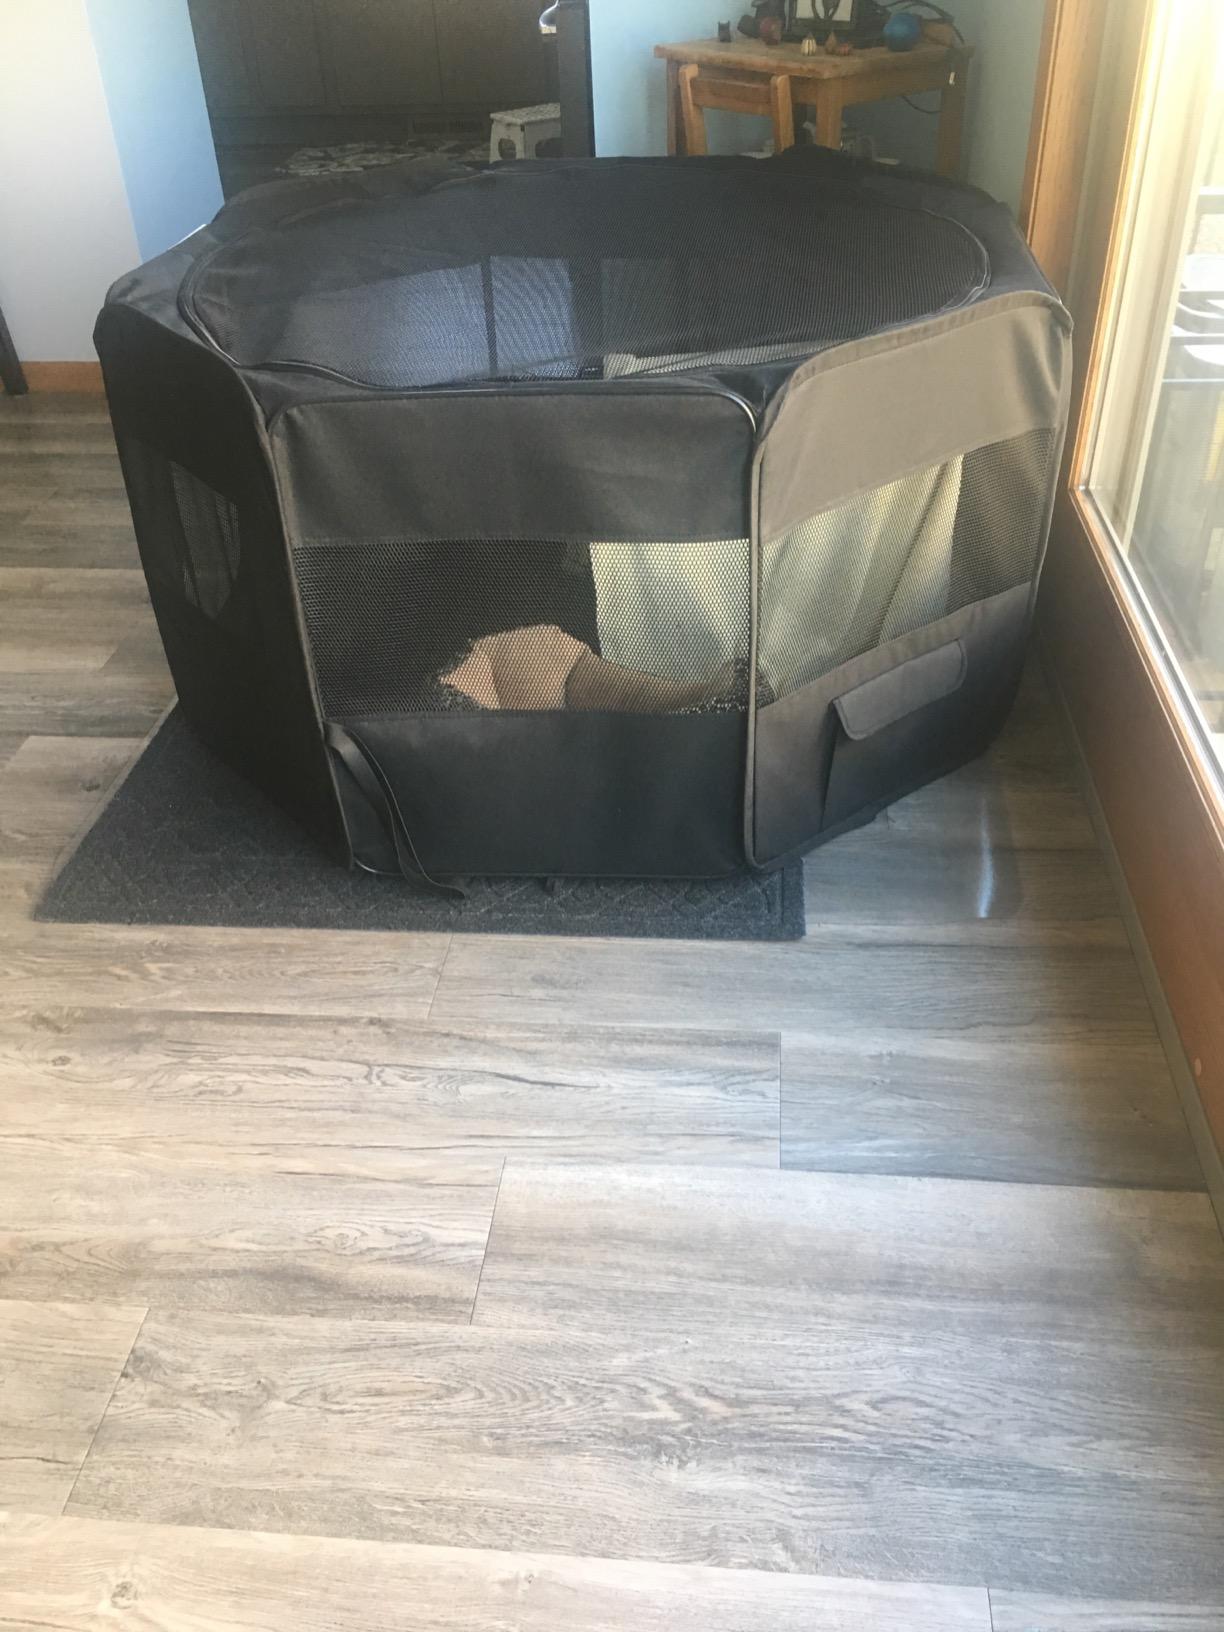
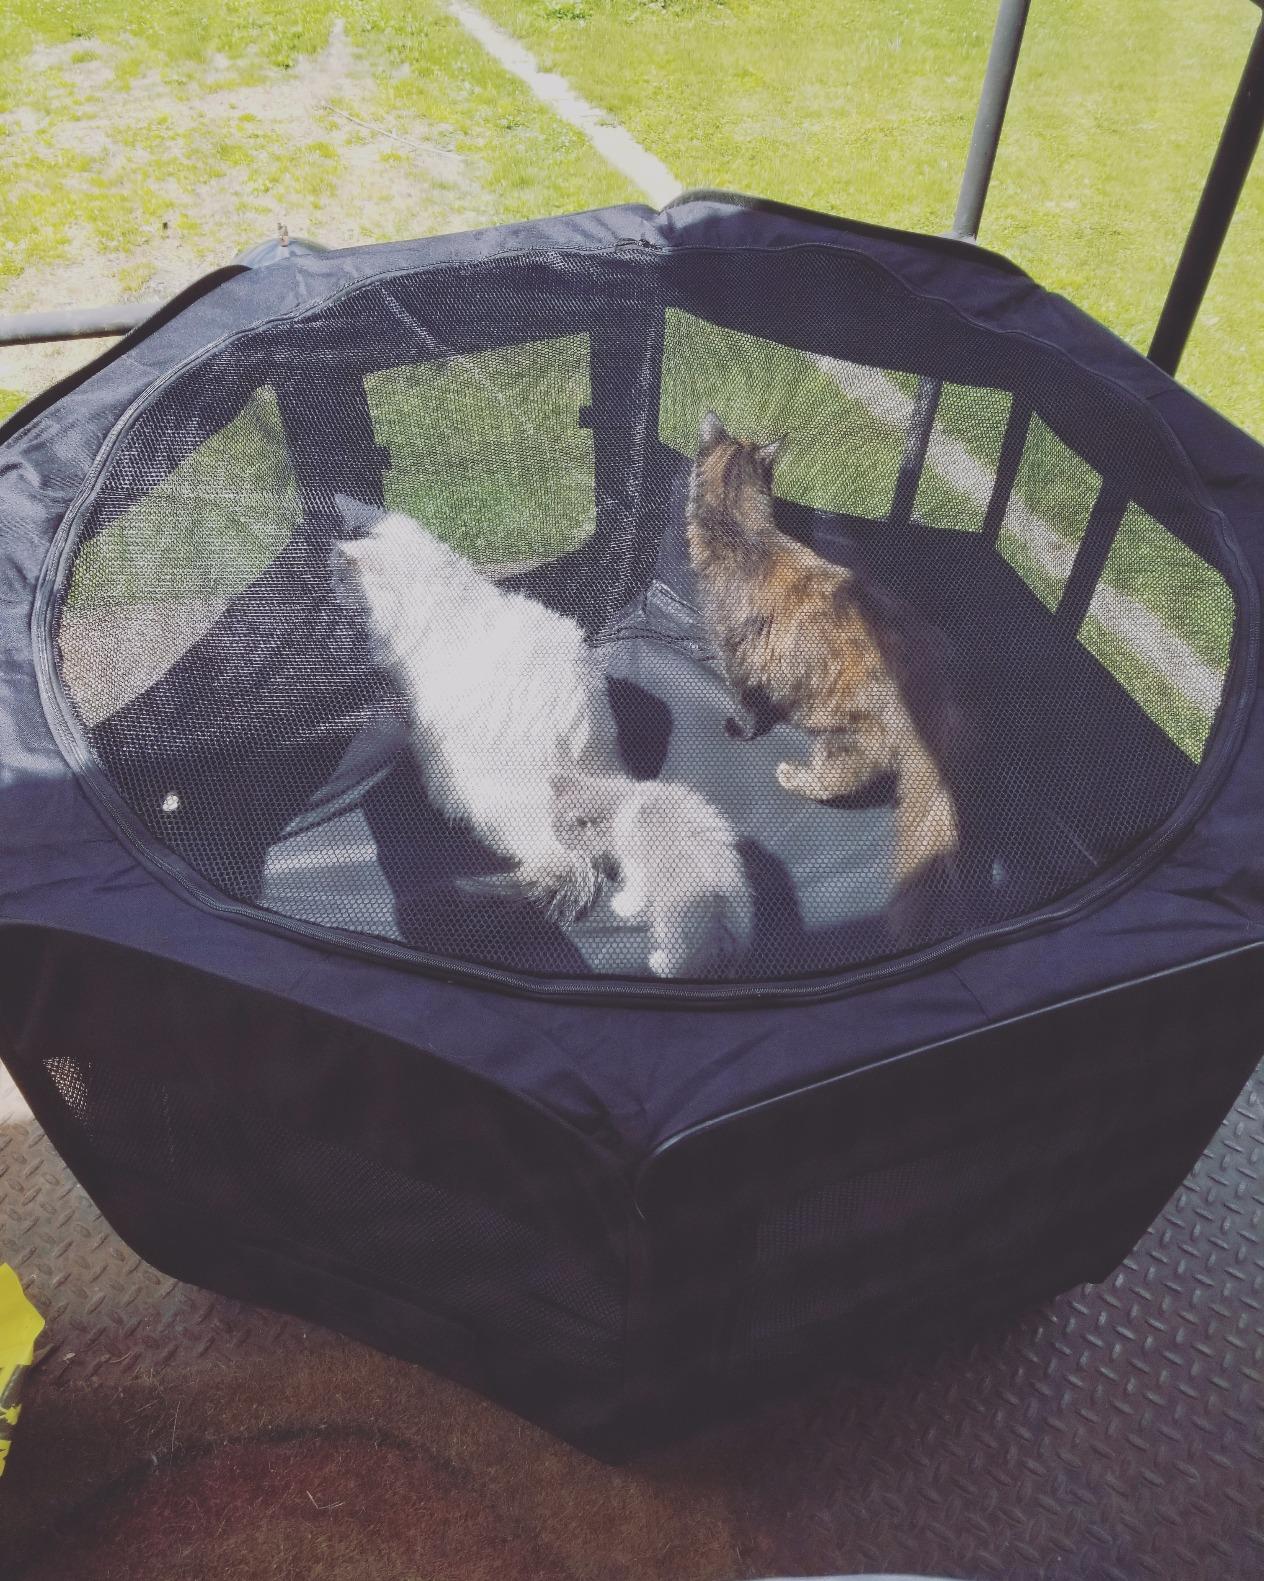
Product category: items_kennel
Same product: yes